Lorain, Ohio

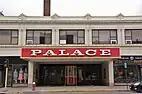
Lorain Palace Theatre

The Lorain International Festival is an annual summer festival featuring a pageant. The Fire Fish Festival is an annual September event to support the independent artists and celebrate Lorain's heritage while giving hope for the future.